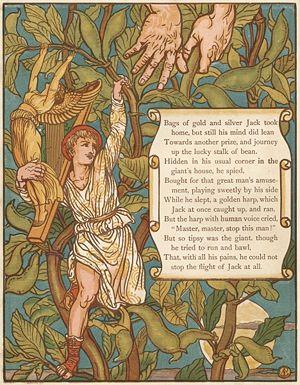
Jack et le Haricot magique est un conte populaire anglais.